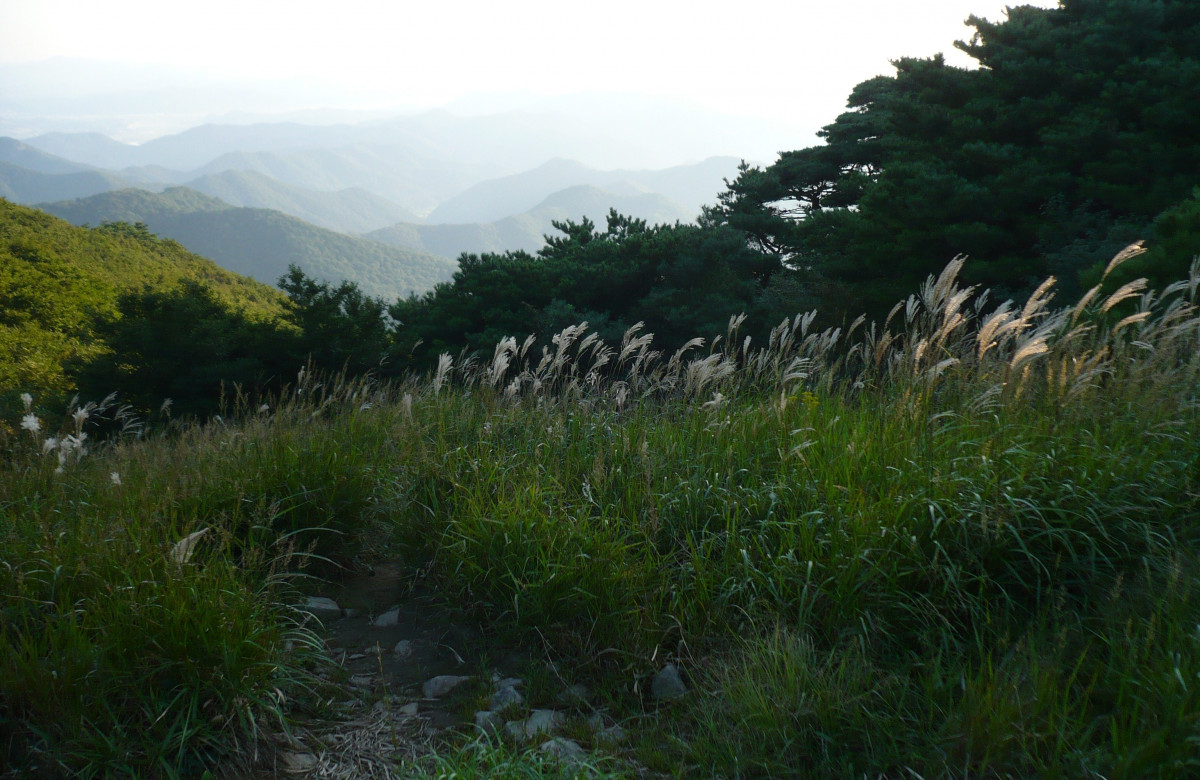
Tags: wilderness, mountain, trail, meadow, prairie, hill, flower, valley, jungle, pasture, ridge, grassland, vegetation, wetland, plateau, habitat, ecosystem, natural environment